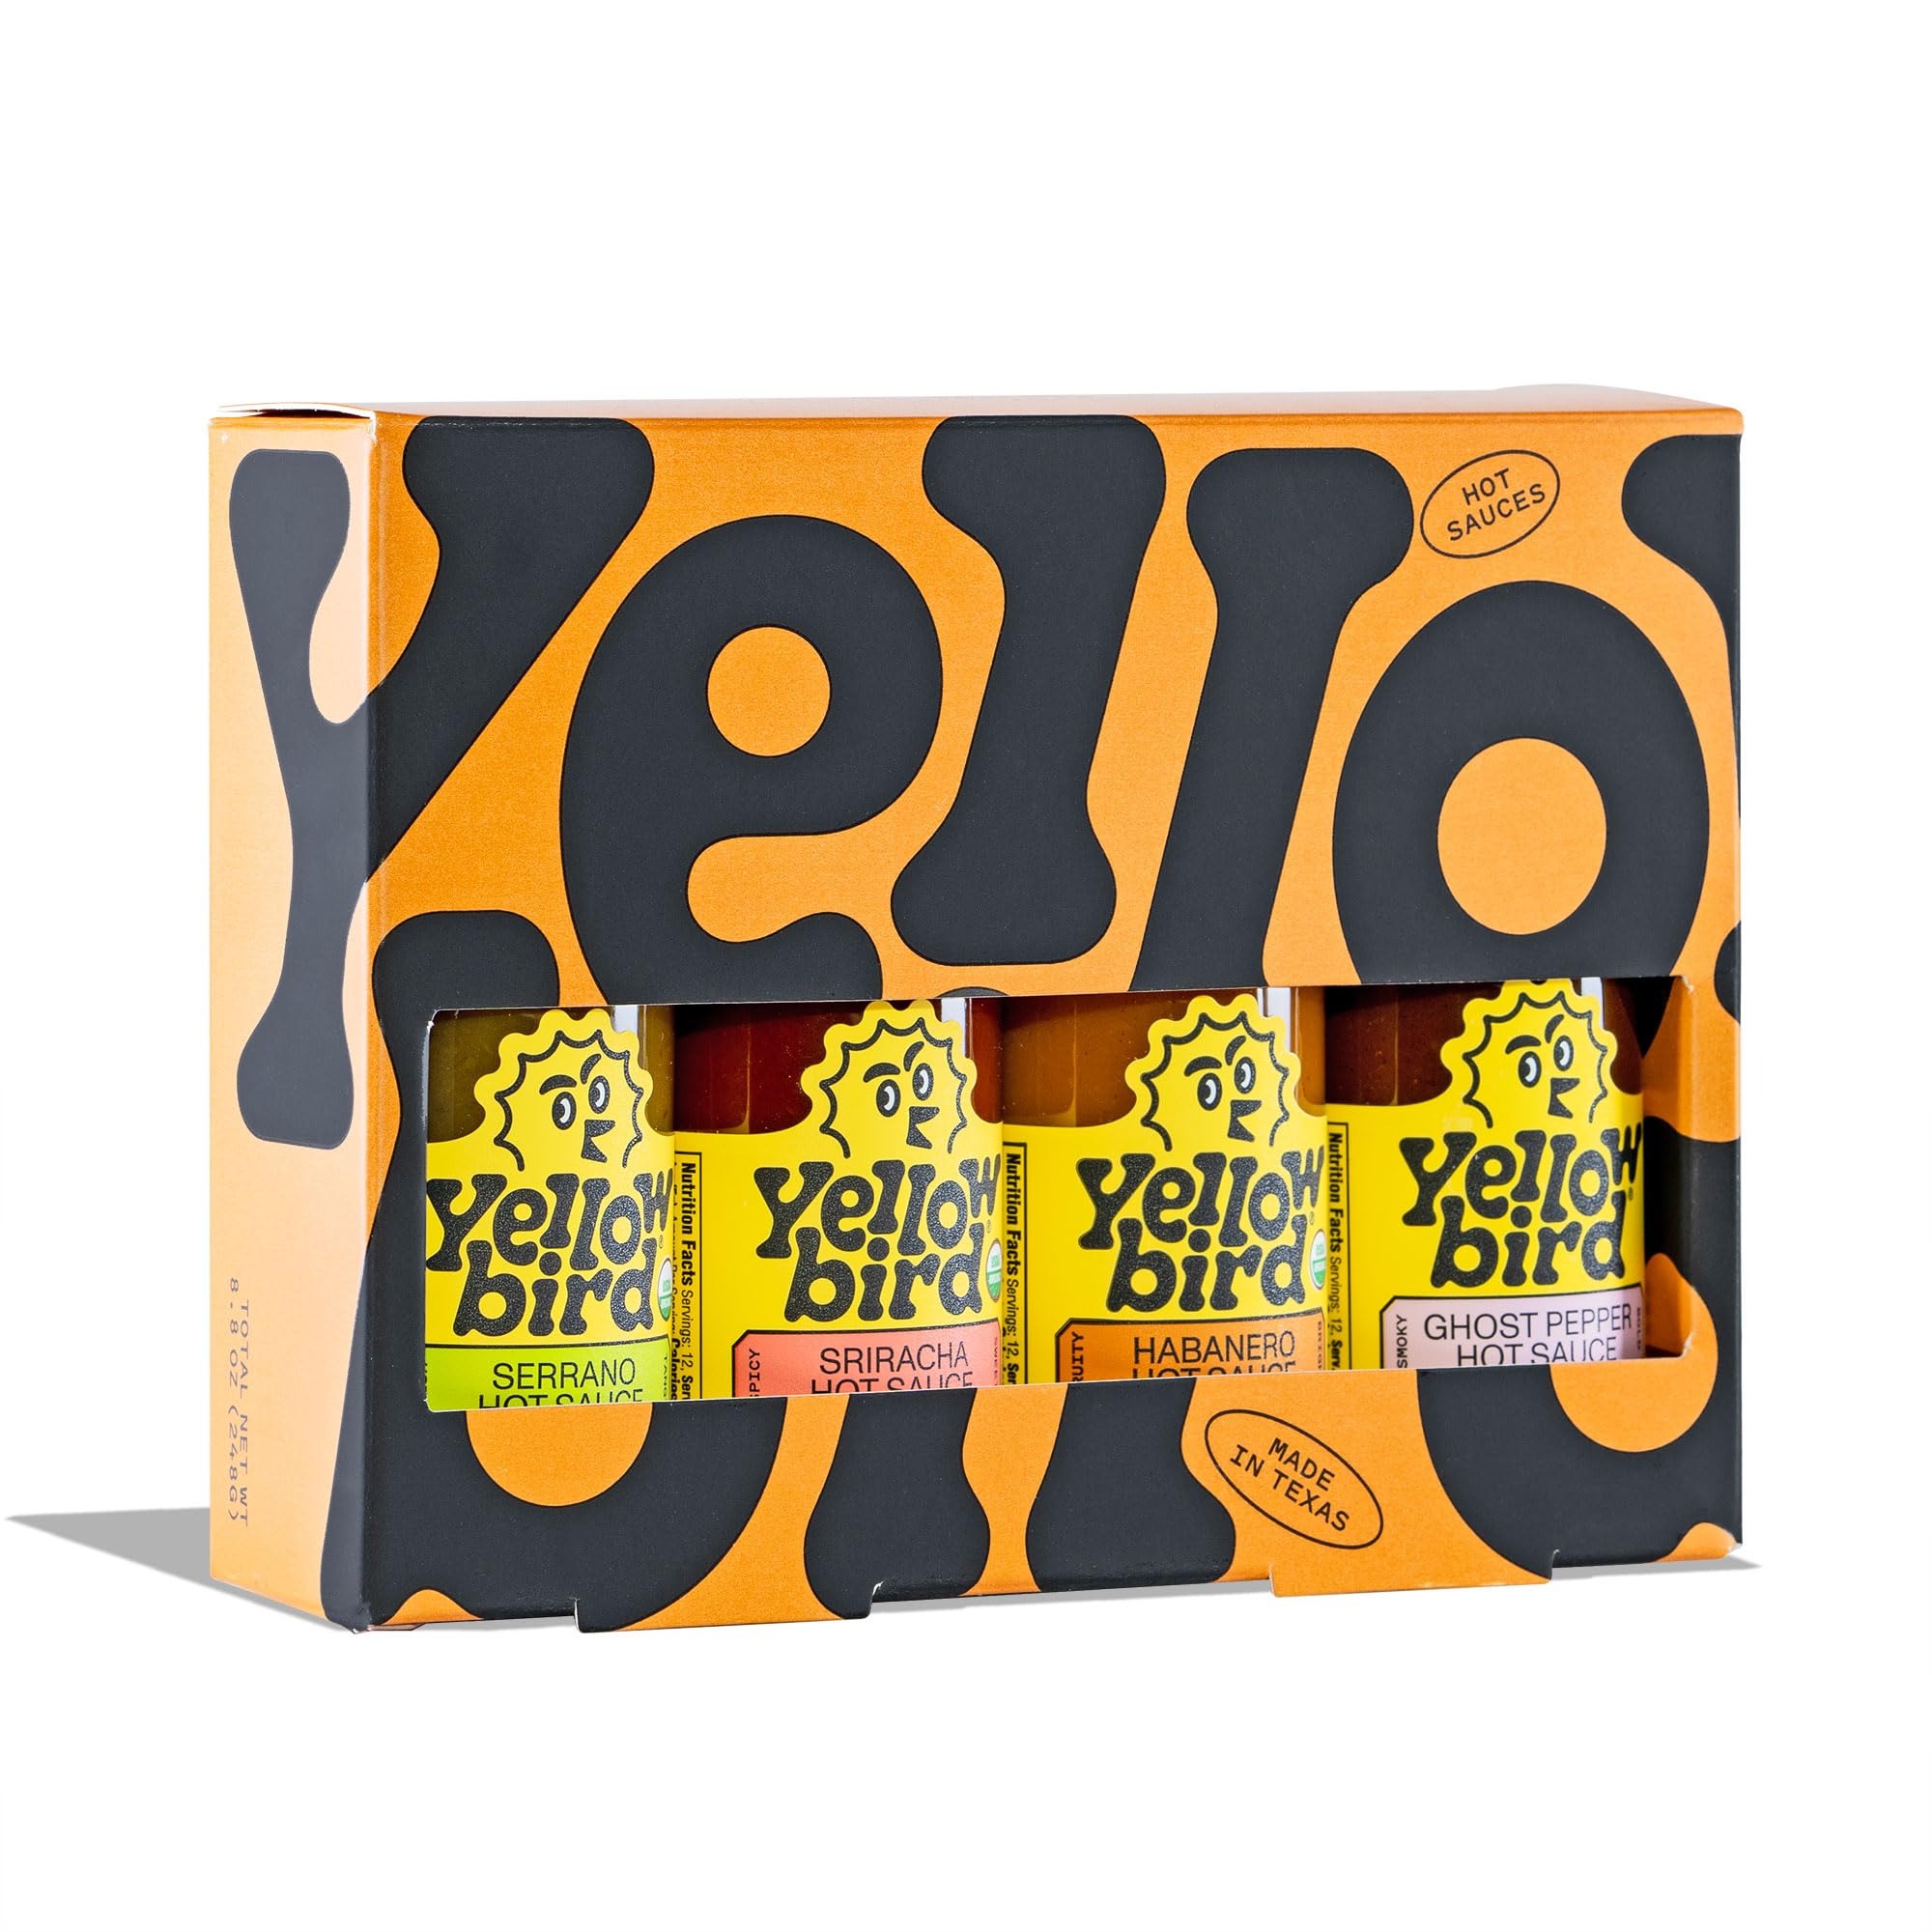
Item Name: Organic Hot Sauce Variety Pack by Yellowbird - Hot Sauce Sampler Gift Set - Plant-Based, Gluten Free, Non-GMO Hot Sauce Gift Set - Homegrown in Austin - 2.2 oz (4-Pack)
Bullet Point 1: Variety is the Spice of Life - A variety pack of our original hot sauce from mild to hottest that boasts an array of fruits and veggies, including rich and velvety caramelized onions to bright & tangy citrus-infused cucumber.
Bullet Point 2: What You Get - This hot sauce sampler includes our original ghost pepper hot sauce, blue agave sriracha, habanero hot sauce with fresh habanero pepper, and tangy serrano hot sauce. Test your limits and try them all in a fiery hot sauce challenge!
Bullet Point 3: The Ultimate Hot Sauce Gift Set - Looking for a gift for the foodie in your life? Our original hot sauces make spicy stocking stuffers and fiery food baskets. You can't go wrong with one of our classic hot sauce sets.
Bullet Point 4: Squeeze Bottle Technology - This collection of hot sauce features our squeeze bottle technology that makes it easy to add the perfect amount of hot pepper sauce to tacos, eggs, chili, pizza, burgers, and life!
Bullet Point 5: Health is Wealth - This hot sauce gift set was created for those who give a damn about how they fuel their body! Our ghost pepper hot sauce, habanero, jalapeno, and serrano spicy hot sauce are all non-GMO and gluten-free with only 10 calories per serving.
Value: 8.8
Unit: Ounce

Price: 28